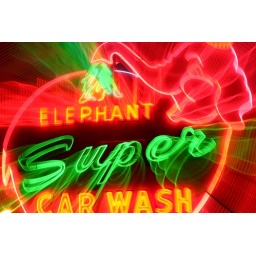
Pink elephant car wash in Seattle